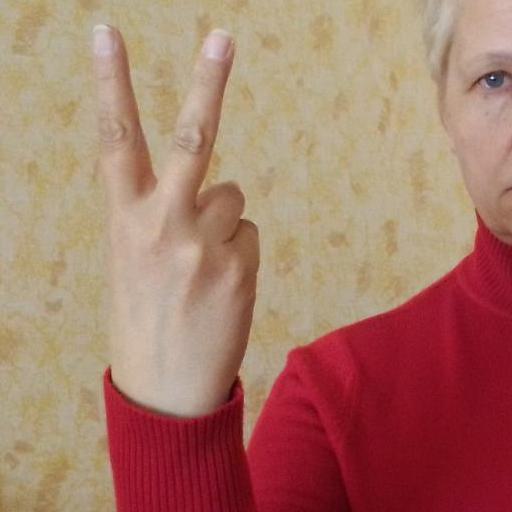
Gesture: peace_inverted